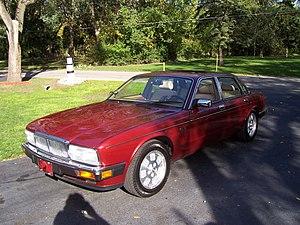
Un youngtimer est un type d’automobile de pré-collection dont l’âge se situe entre 20 et 30 ans et de toutes motorisations, trop récent pour être accepté comme « de collection » par la FIVA, et dont l’acceptation fait débat parmi les propriétaires de véhicules plus anciens.